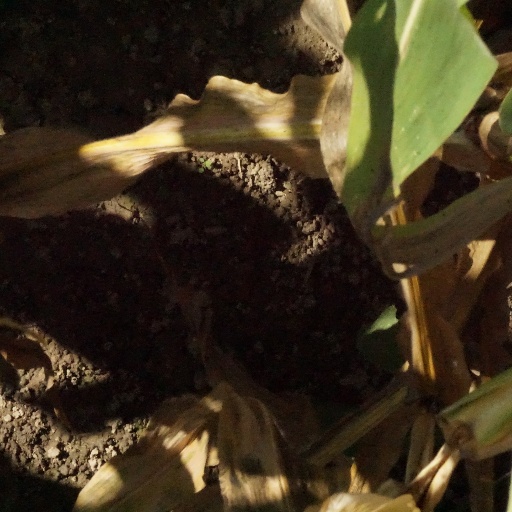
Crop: maize; corn